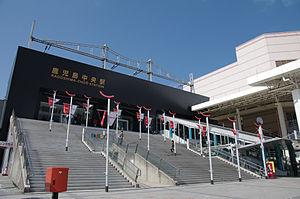
La gare de Kagoshima-Chūō est la gare centrale de la ville de Kagoshima, dans la préfecture éponyme au Japon. Elle est exploitée par la compagnie JR Kyushu. La gare est le terminus sud de la ligne Shinkansen Kyūshū.